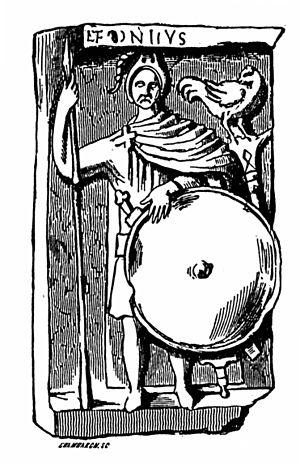
Dessin d'une stèle funéraire trouvée à Strasbourg, dédiée au légionnaire romain Lepontius, qui fut prise pour un autel au dieu Leherenn. Illustration de A.-E. Barry, Le dieu Leherenn d'Ardiège, Paris-Toulouse, 1859 (œuvre tombée dans le domaine public).
Le panthéon pyrénéen est l'ensemble des divinités ayant fait l'objet d'un culte dans les Pyrénées avant la conquête romaine et durant la période gallo-romaine. Les divinités de ce panthéon prolifique et hétéroclite semblent avoir été vénérées, à quelques exceptions près, de manière locale, sur des zones très restreintes. Certaines furent assimilées aux dieux romains.